Marines

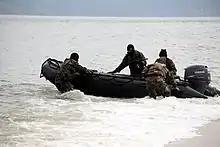
Brazilian marines

The Corps of Naval Fusiliers is subordinate to the Brazilian Navy. The marine corps is composed of an operational brigade and some guard and ceremonial duty battalions. The main unit is the brigade-sized (Amphibious Division). Officers´ ranks and titles are the same as for the rest of the Navy, although officers wear a star above the stripes, instead of the loop worn by surface officers.